Pabuji Ki Phad

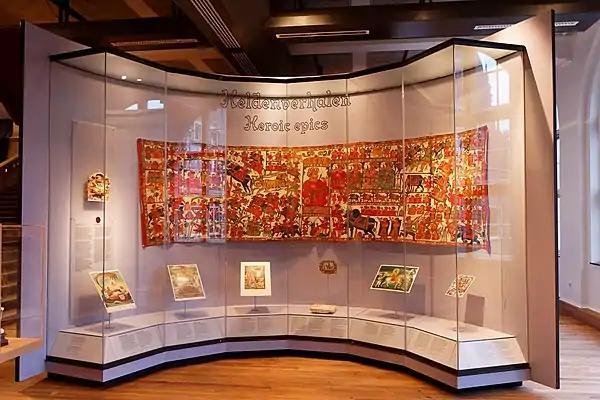
A panoramic view of the Pabhuji Ki Phad displayed in a museum in Europe (Wereldmuseum Amsterdam)

The Phad canvas is usually of sheet cloth, on which are painted (or sewn) miniature scenes depicting the life of Pabuji and his adventures.